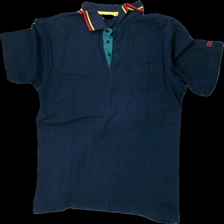
View: front
Type: T-shirt
Category: Men
Brand: Not in the list
Brand text on label: Jonbell
Colors: Blue, Yellow, Red, Green
Material: 100% bomull
Pattern: Logo print
Cut: Regular
Size: XL
Season: All
Stains: Minor
Damage: gult runt krage
Damage location: top center
Damage 2: luddigt
Damage 2 location: middle center
Damage 3: luddigt
Damage 3 location: top center
Price range: <50
Recommended usage: Export
Description: t-shirt